Matthew Dellavedova

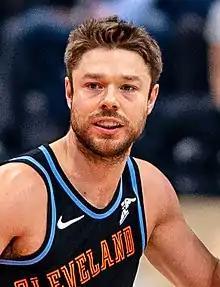
Dellavedova with the Cleveland Cavaliers in 2019

Matthew William Dellavedova (born 8 September 1990) is an Australian professional basketball player for the Sydney Kings of the National Basketball League (NBL). He played college basketball for Saint Mary's College. In 2016, he won the NBA championship as a member of the Cleveland Cavaliers. As a member of the Australian national team, he won bronze at the Tokyo 2020 Olympics.